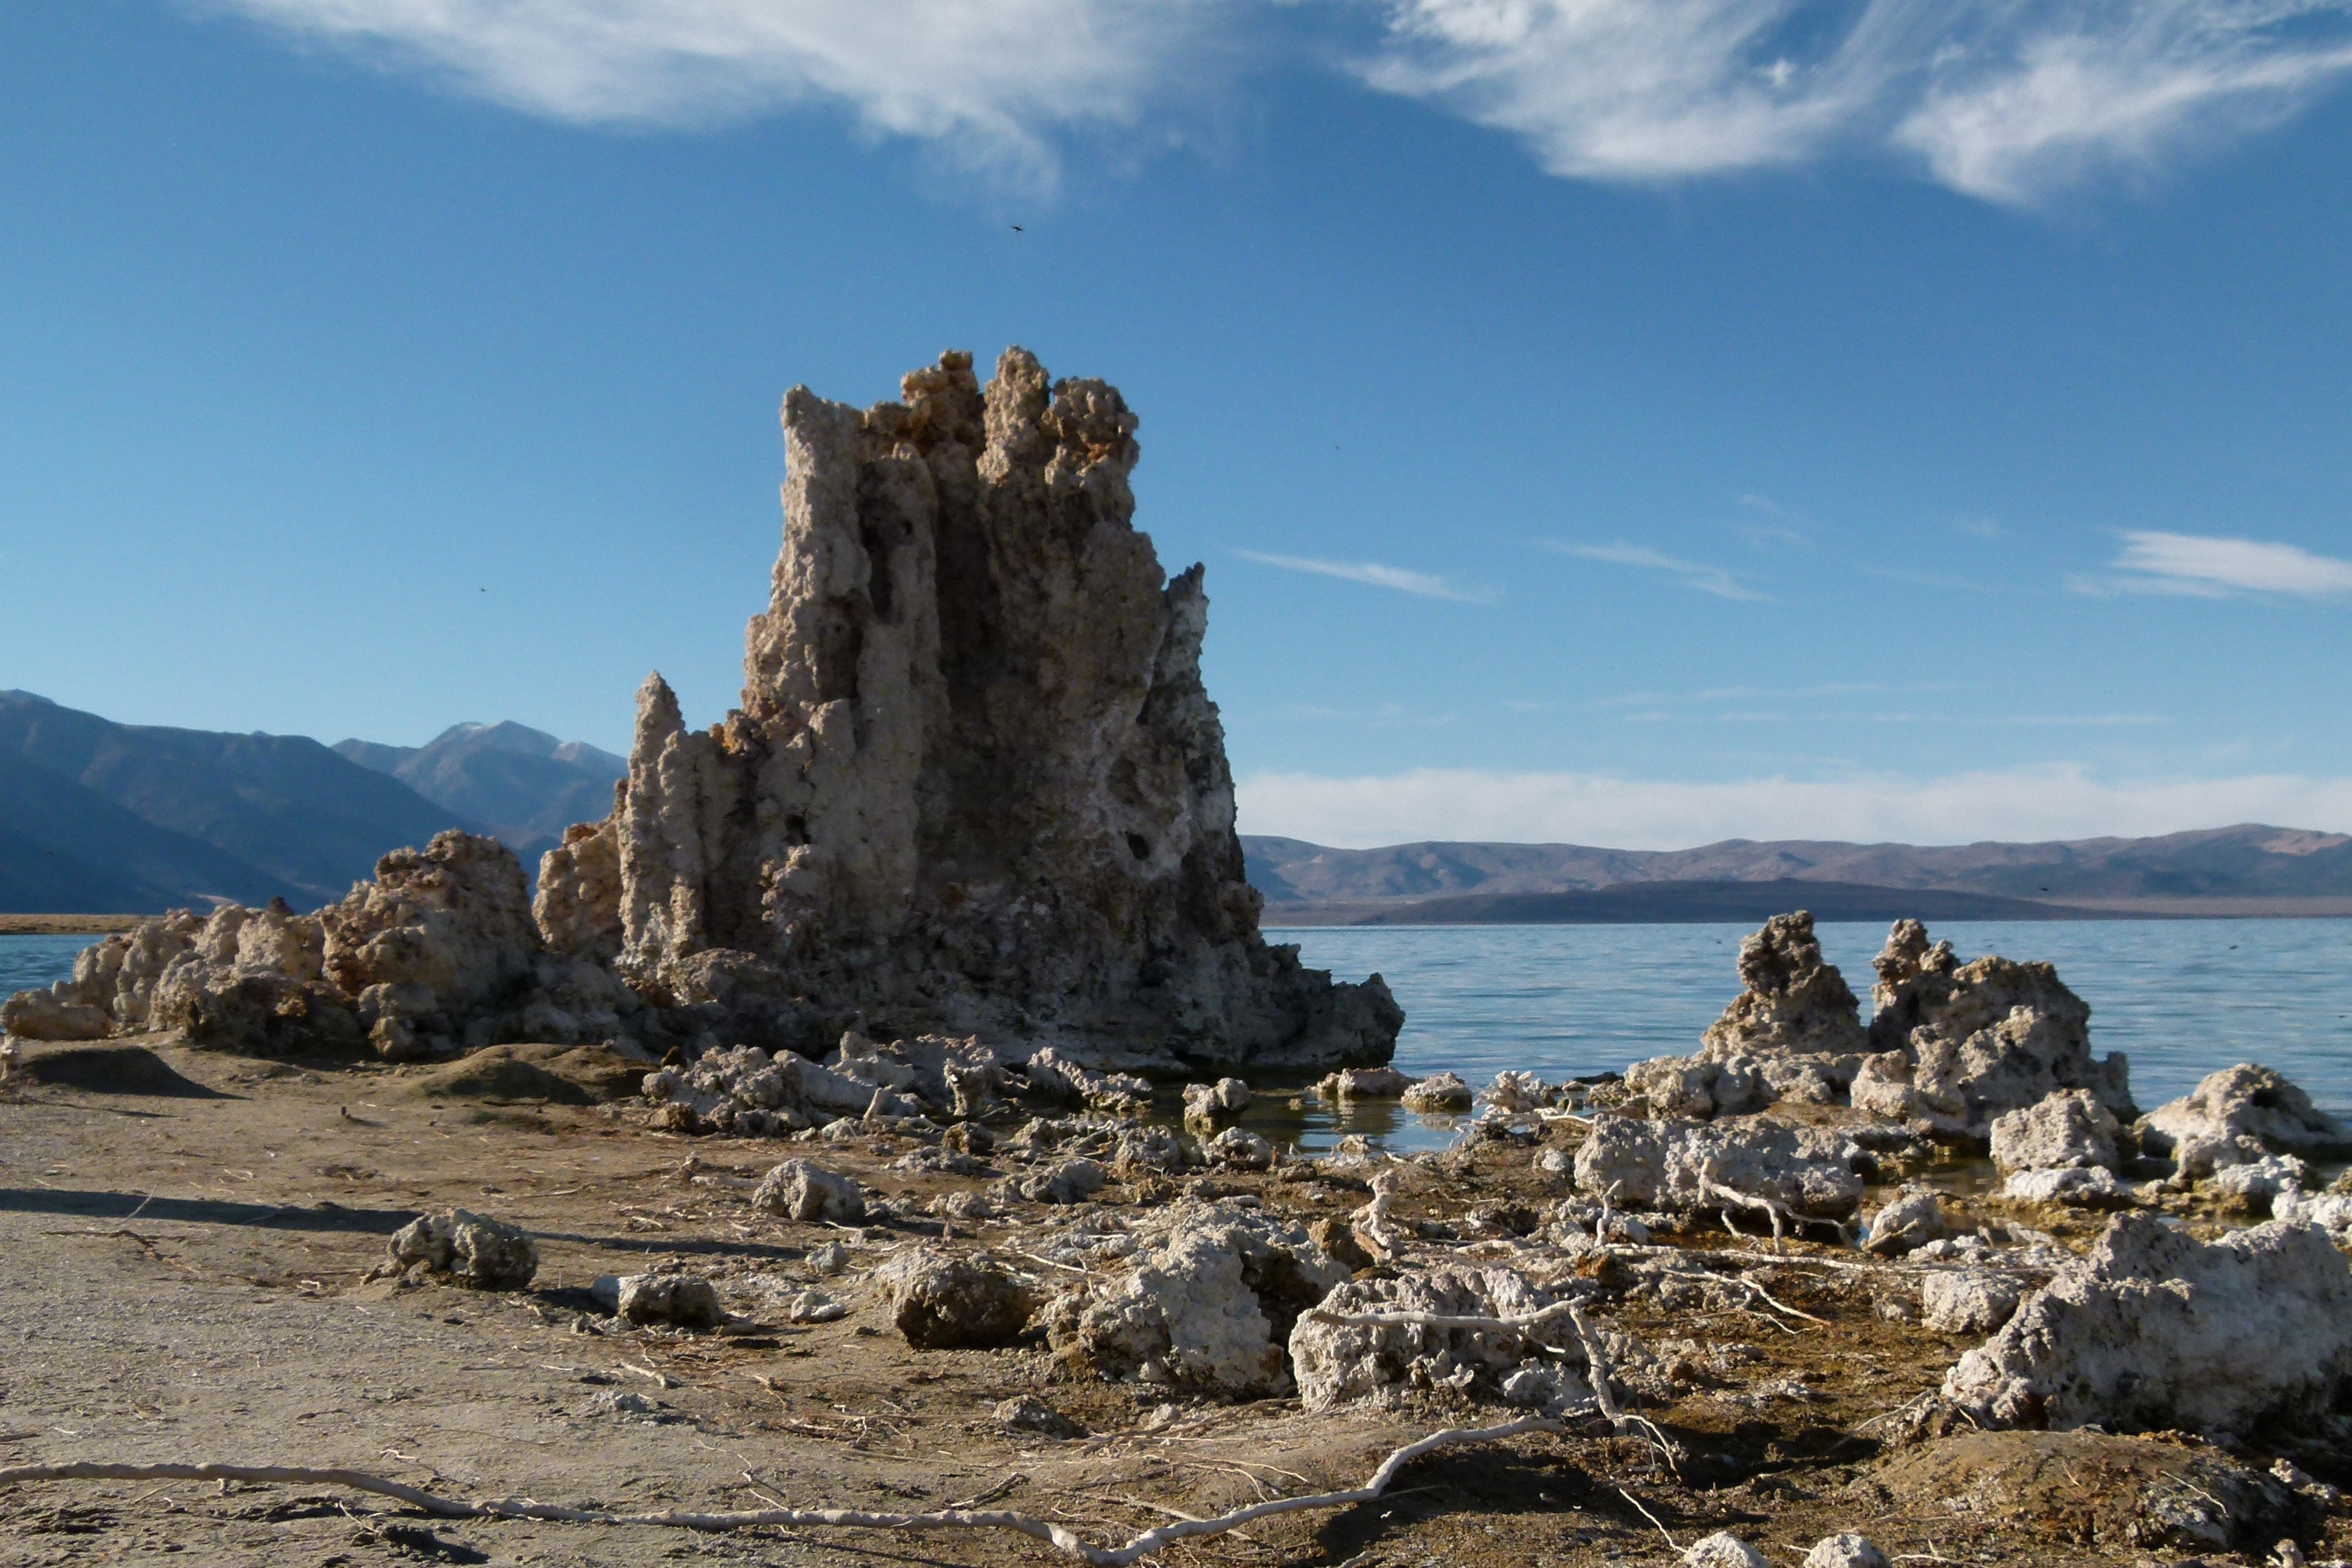
landscape, sea, coast, nature, rock, ocean, wilderness, mountain, desert, shore, lake, formation, cliff, scenery, usa, stack, terrain, california, material, erosion, deserted, mono, geology, ruins, beautiful, tourist attraction, ecosystem, cape, tufa, salt lake, alkaline, tuff, saline soda lake